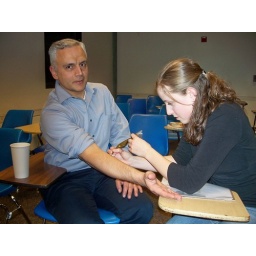
Daoud's favourite animals are baby bunnies, and in his spare time he draws butterflies and flowers.